Japanese immigration in Brazil

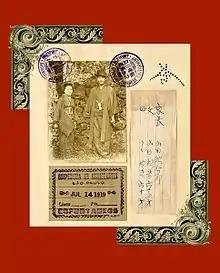
Passport photograph of Masataro Yamada and his wife, 1919. National Archives.

Japanese immigrants found it very difficult to adapt to Brazil. Language, eating habits, way of life and climate differences led to a strong culture shock. Most Japanese immigrants intended to get rich in Brazil and return to Japan after a few years. A considerable proportion never learned to speak Portuguese.